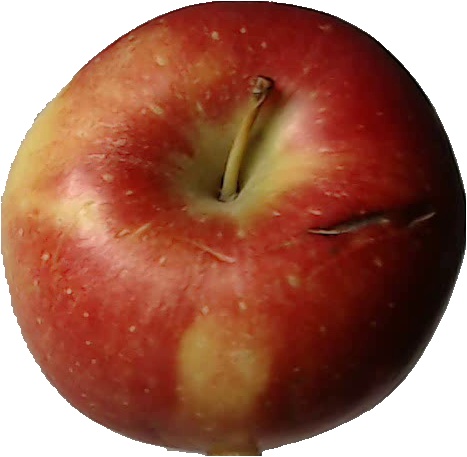
Label: apple_braeburn_1